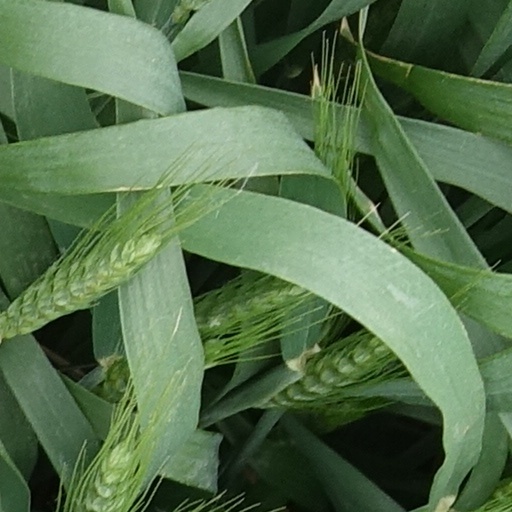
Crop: wheat